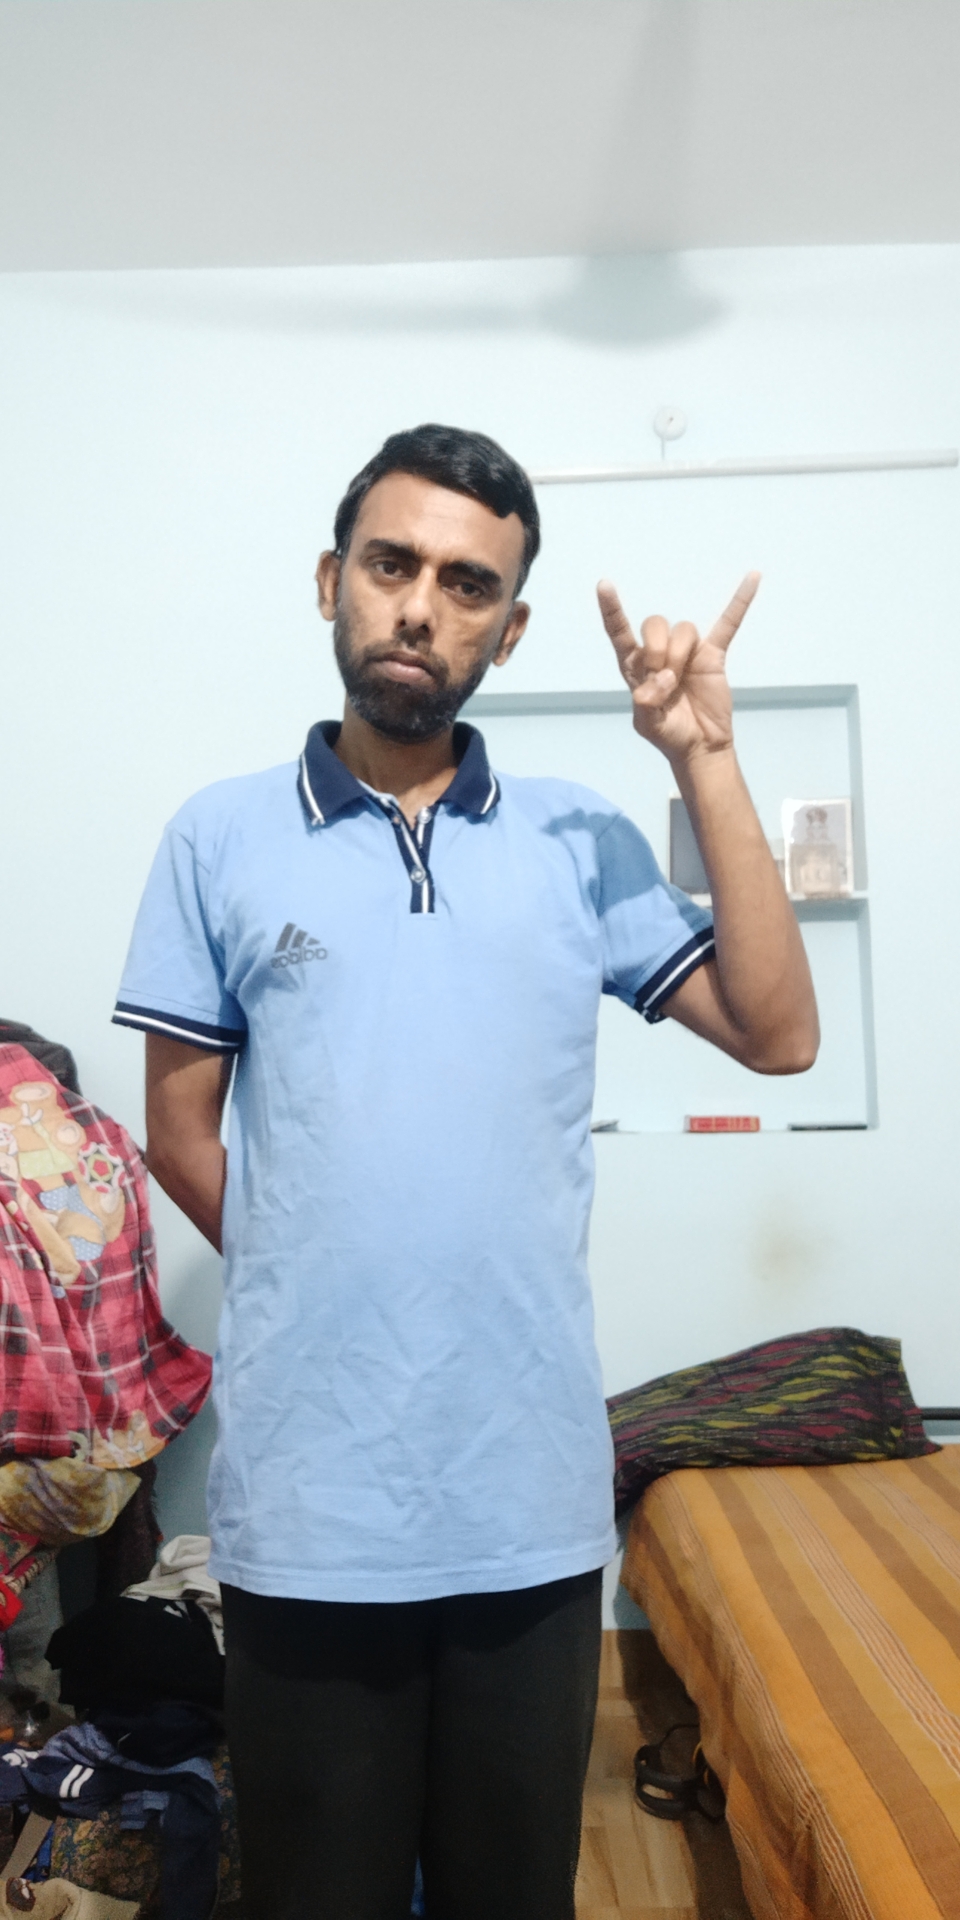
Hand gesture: rock